Saquon Barkley

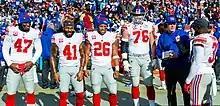
Barkley (#26 in center) with other Giants' team captains in December 2019

Entering his second NFL season, Barkley was ranked No. 16 on the NFL's "Top 100" players for 2019. Barkley was chosen by his teammates as one of seven team captains for the 2019 season, an honor rarely bestowed on players after only one year on the team.